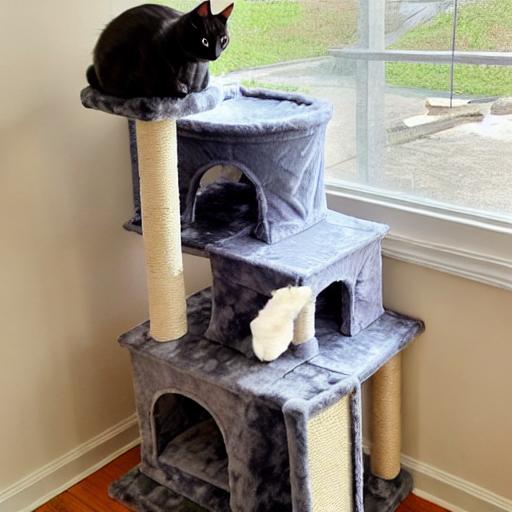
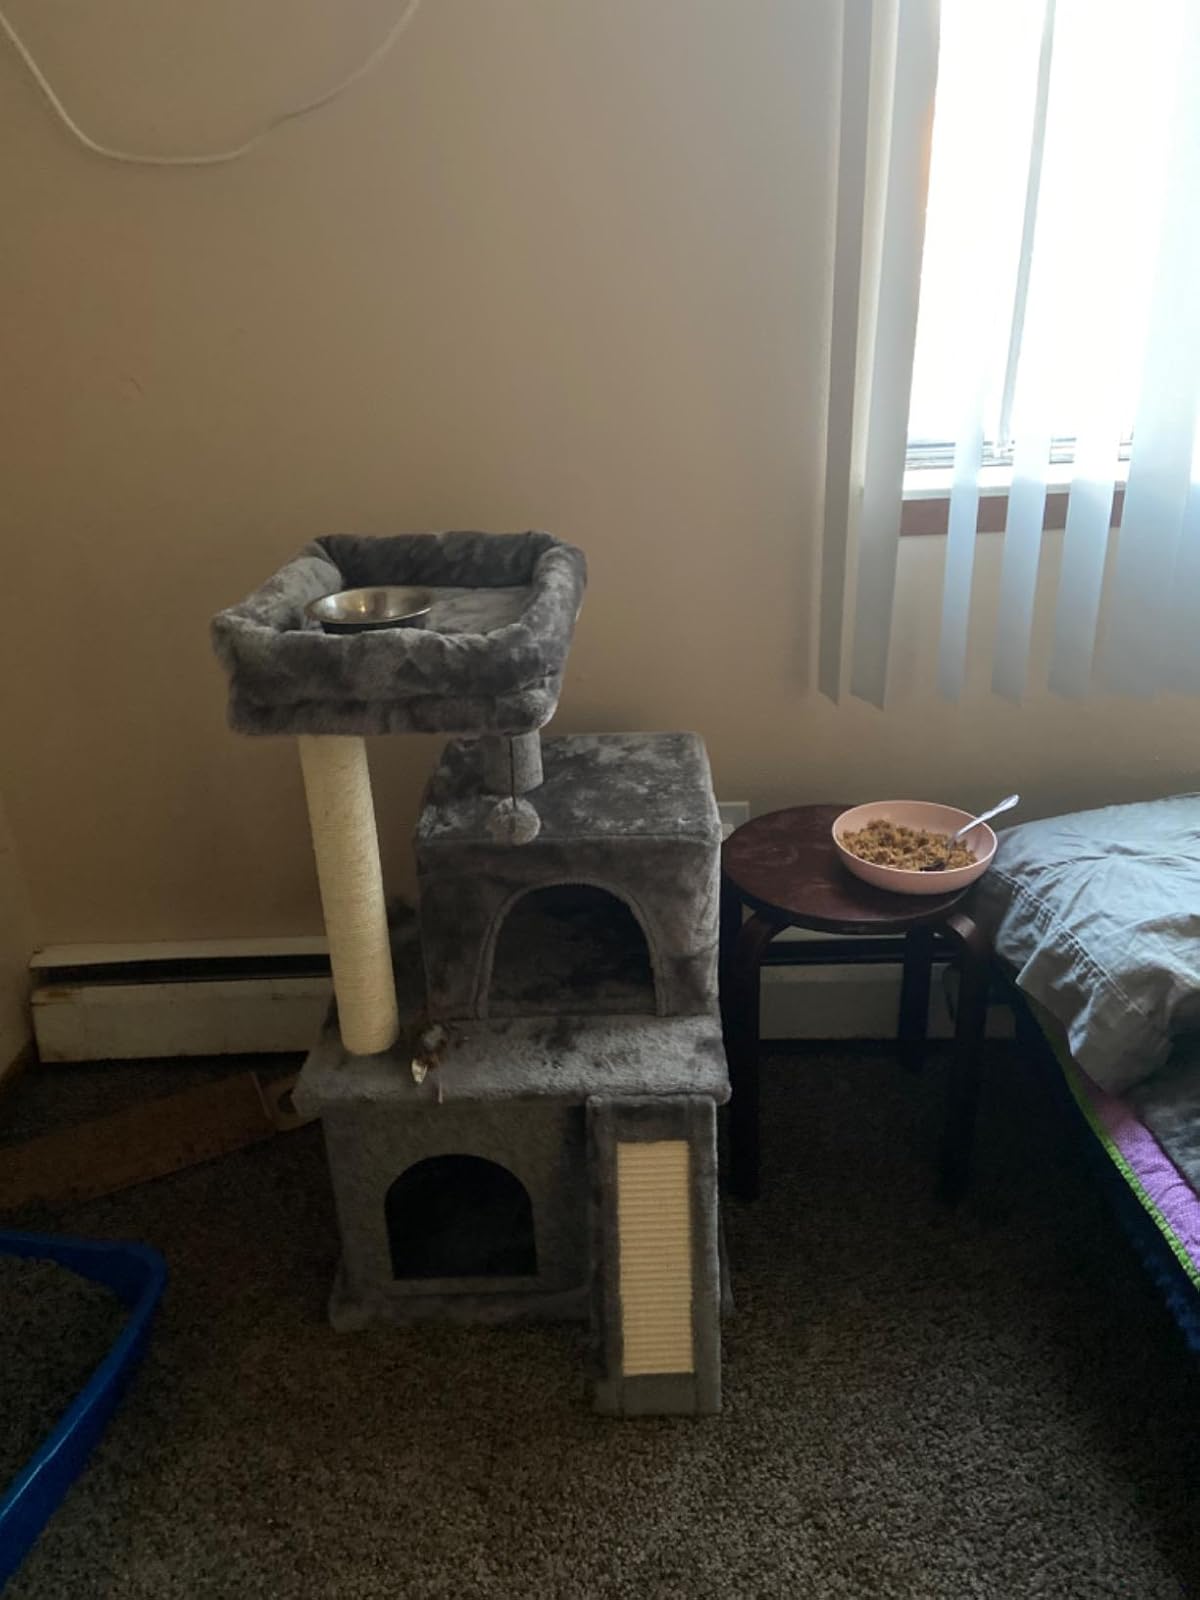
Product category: items_cat tree
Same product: no